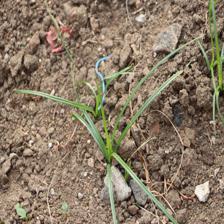
Label: Grass